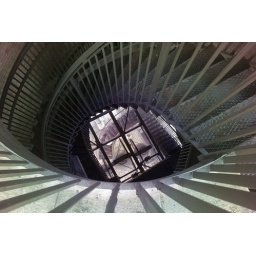
down the clock tower in verona